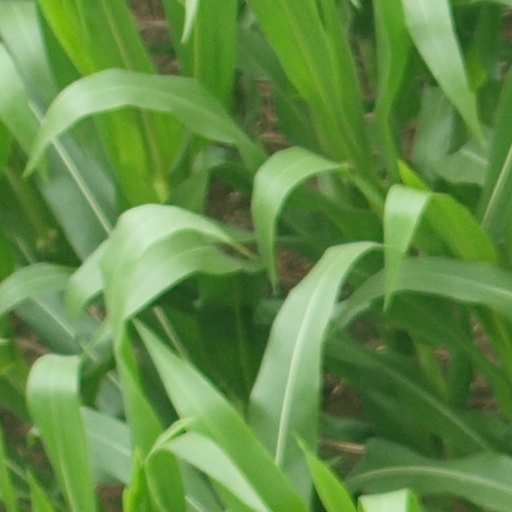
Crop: maize; corn